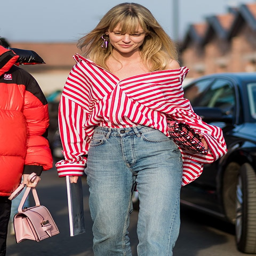
fashion week guest wearing an off - the - shoulder striped shirt , jeans and heels